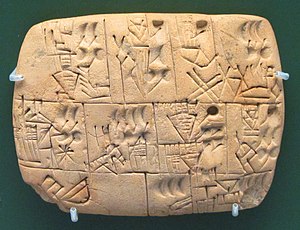
Regnskab / Historie
Stentavle fra omkring 3100-3000 f.v.t. med regnskab over fordelingen af øl. Fundet i det nuværende Irak.  British Museum.
Regnskab eller lidt bredere, regnskabsvæsen, beskæftiger sig med måling og formidling af informationer, som støtter ledere og andre beslutningstagere omkring allokering af ressourcer.